Black Roses (1935 film)

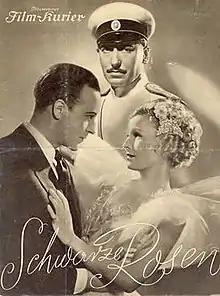

Black Roses is a 1935 German historical drama film directed by Paul Martin and starring Lilian Harvey, Willy Fritsch and Willy Birgel. A separate English-language version "Black Roses" was also made with Harvey reprising her role opposite Esmond Knight. She also starred in a French version. The film was Harvey's comeback in German cinema, following her attempts to find enduring success in Hollywood and then in British films. One source suggested that Harvey paid for the English version of the film to be made out of her own money, as she still hoped to break into the English-speaking market.